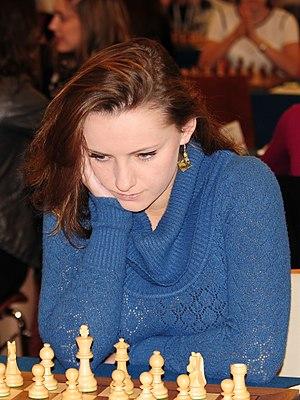
Yuliya Shvayger ou Naïditsch est une joueuse d'échecs israéienne d'origine ukrainienne née le 26 octobre 1994 à Vinnytsia. Elle représente la fédération israélienne depuis 2012 et est mariée au grand maître international Arkadij Naiditsch depuis 2014. Elle a le titre de Maître international depuis 2017,